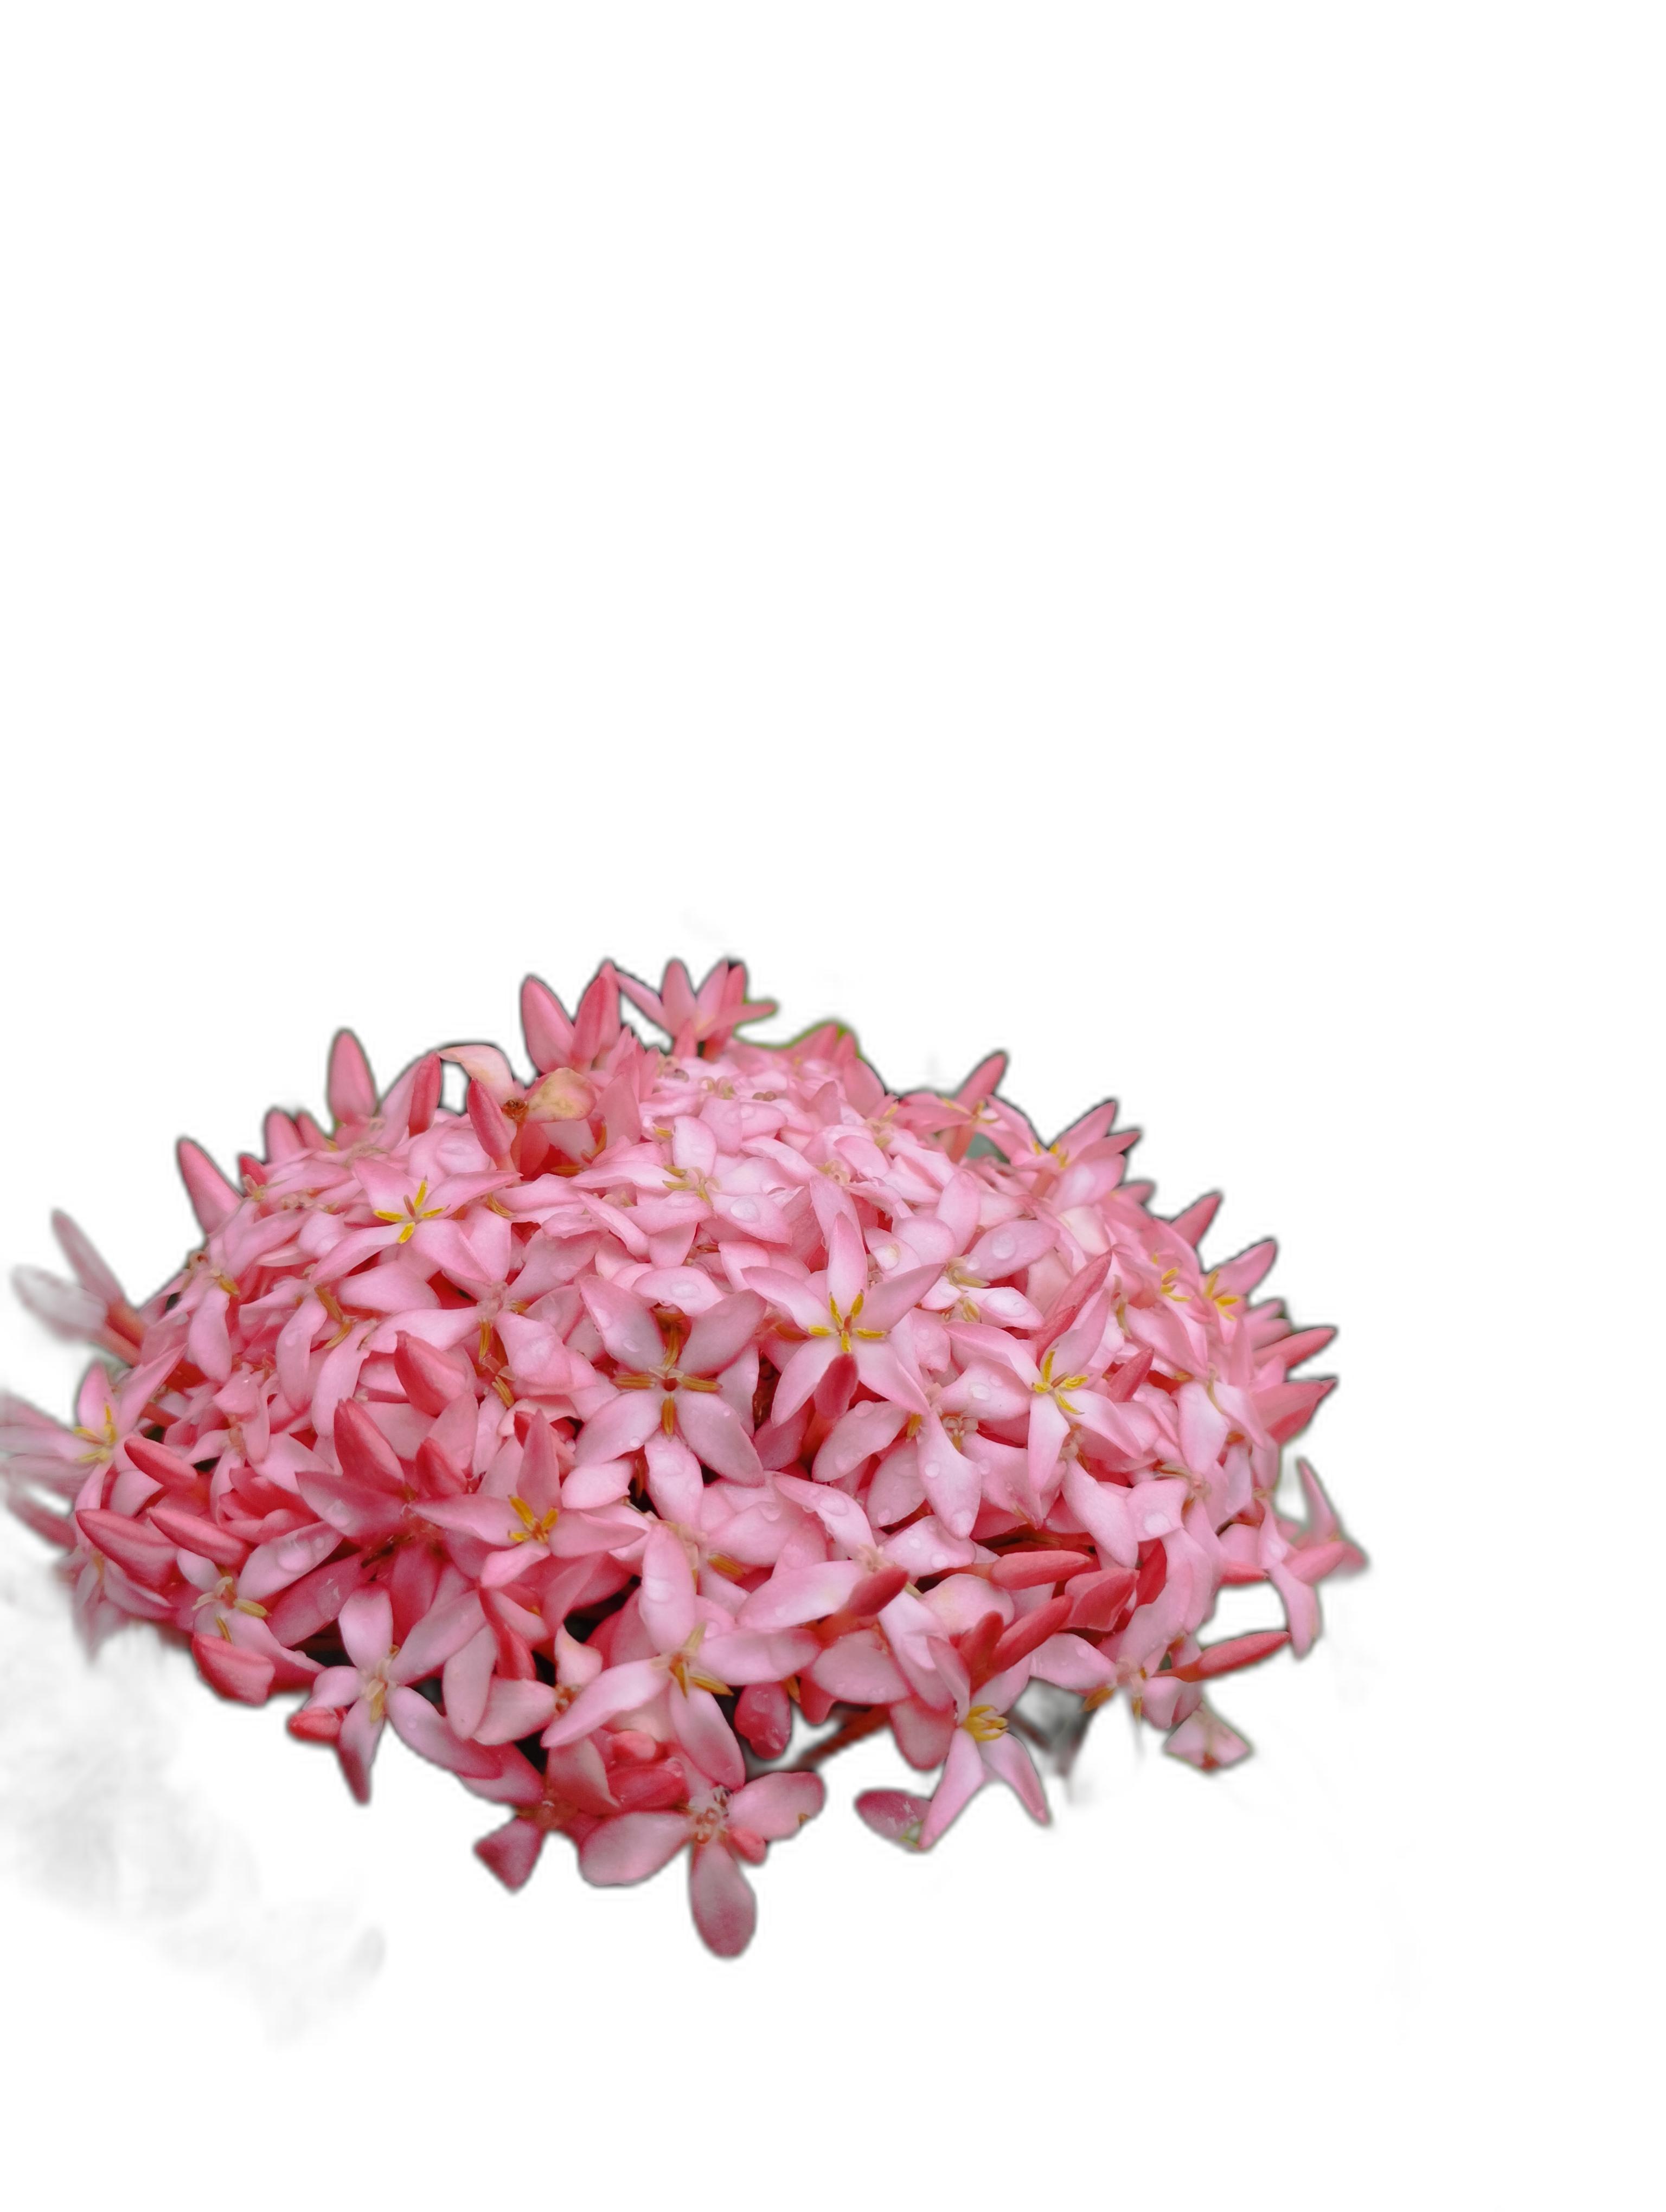
Label: Jungle geranium